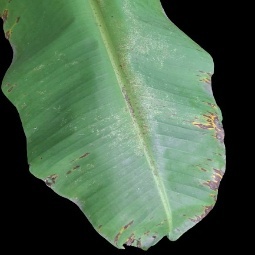
Label: Potassium